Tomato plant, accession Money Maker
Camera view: vertical (180 deg); turntable rotation: 150 degrees
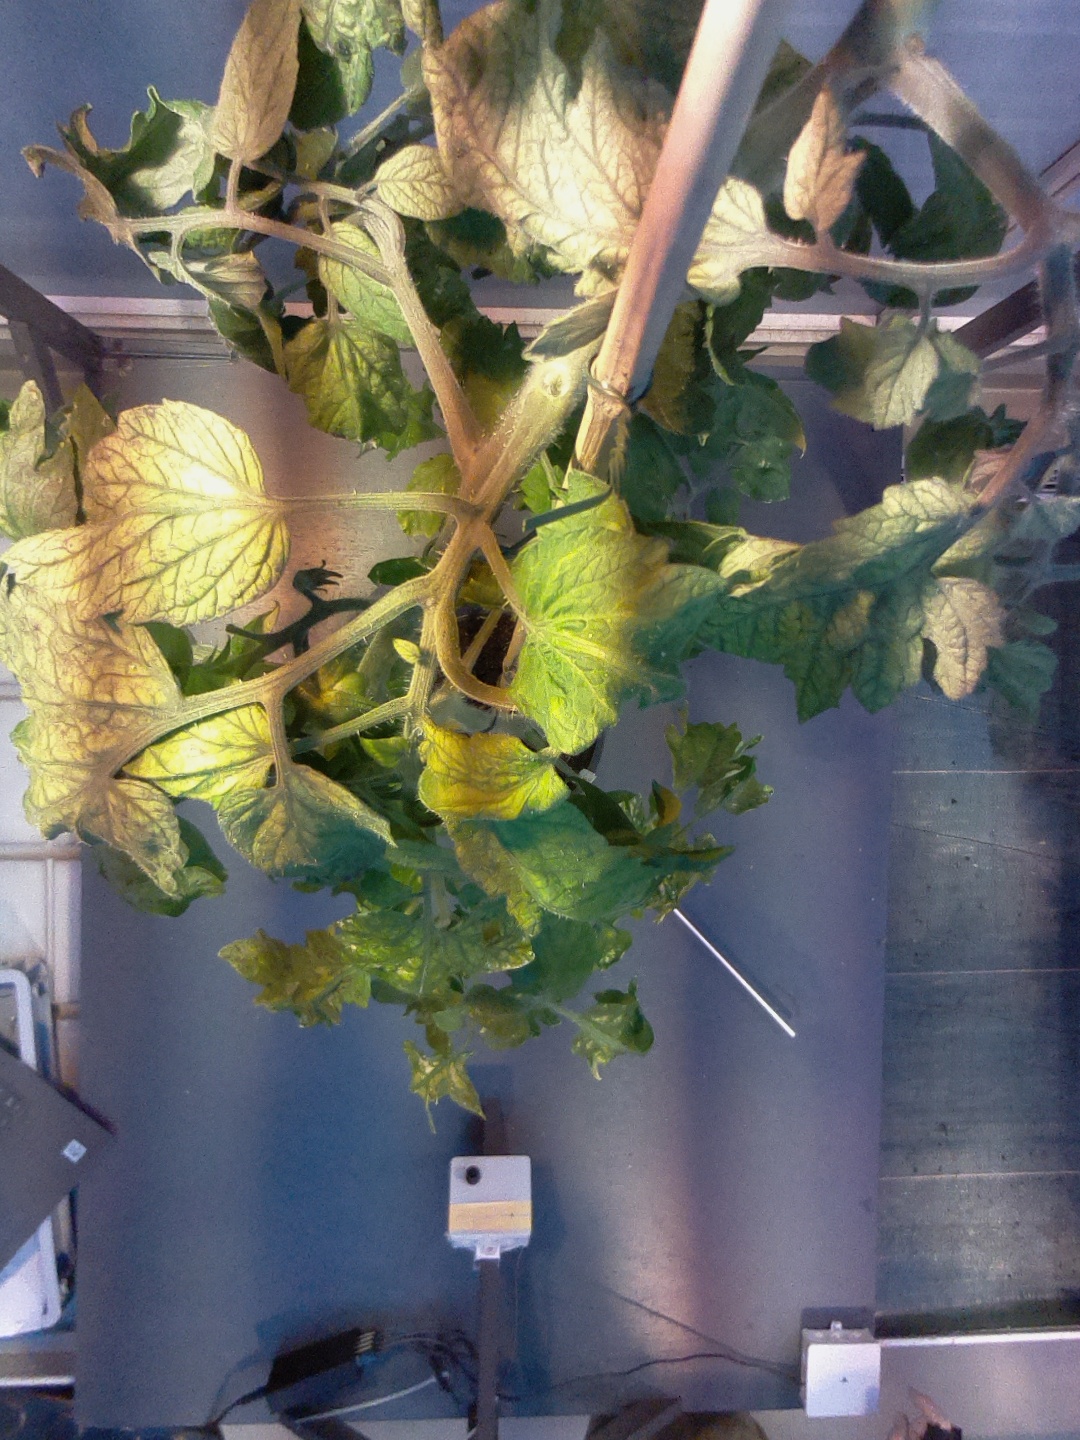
BBCH growth stage 74: 40%-50% of final fruit size